Tom Parry (politician)

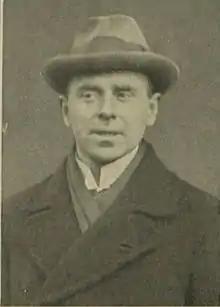
Thomas Henry Parry

Thomas Henry Parry, DSO, DL (1881 – 8 October 1939) was a Welsh Liberal Party politician, lawyer and soldier.